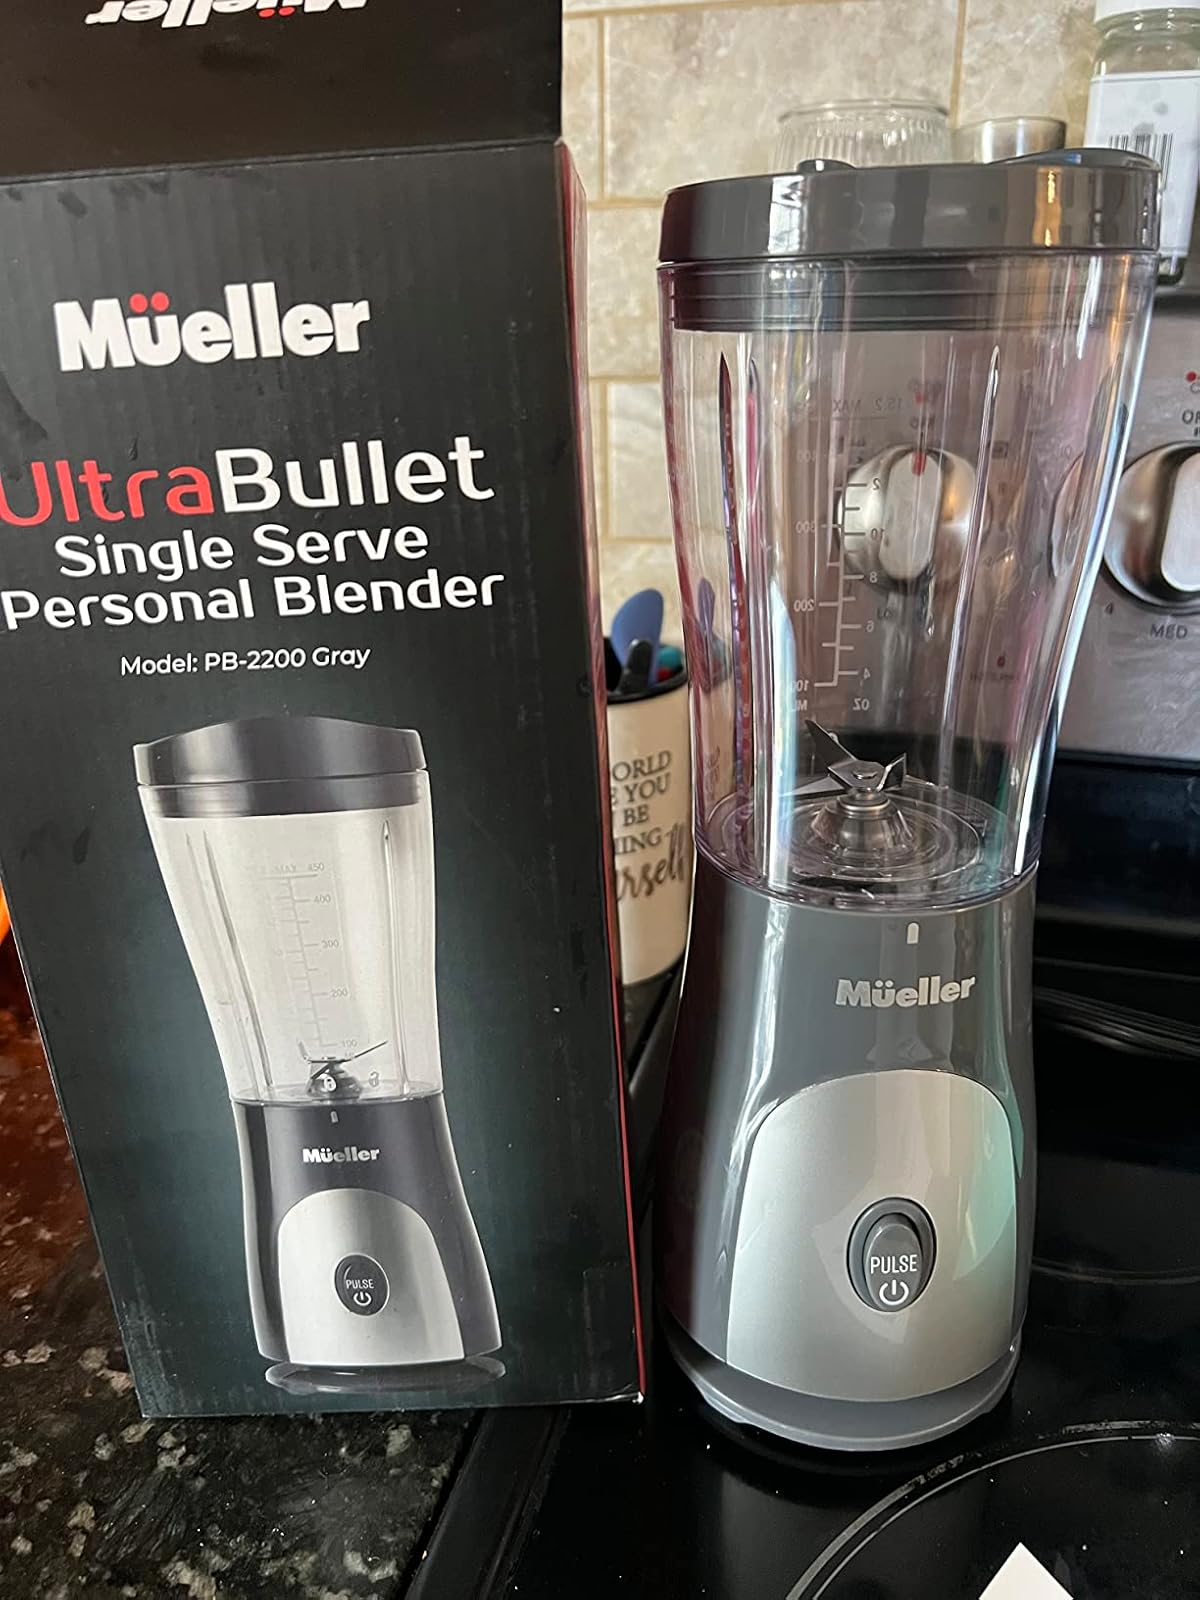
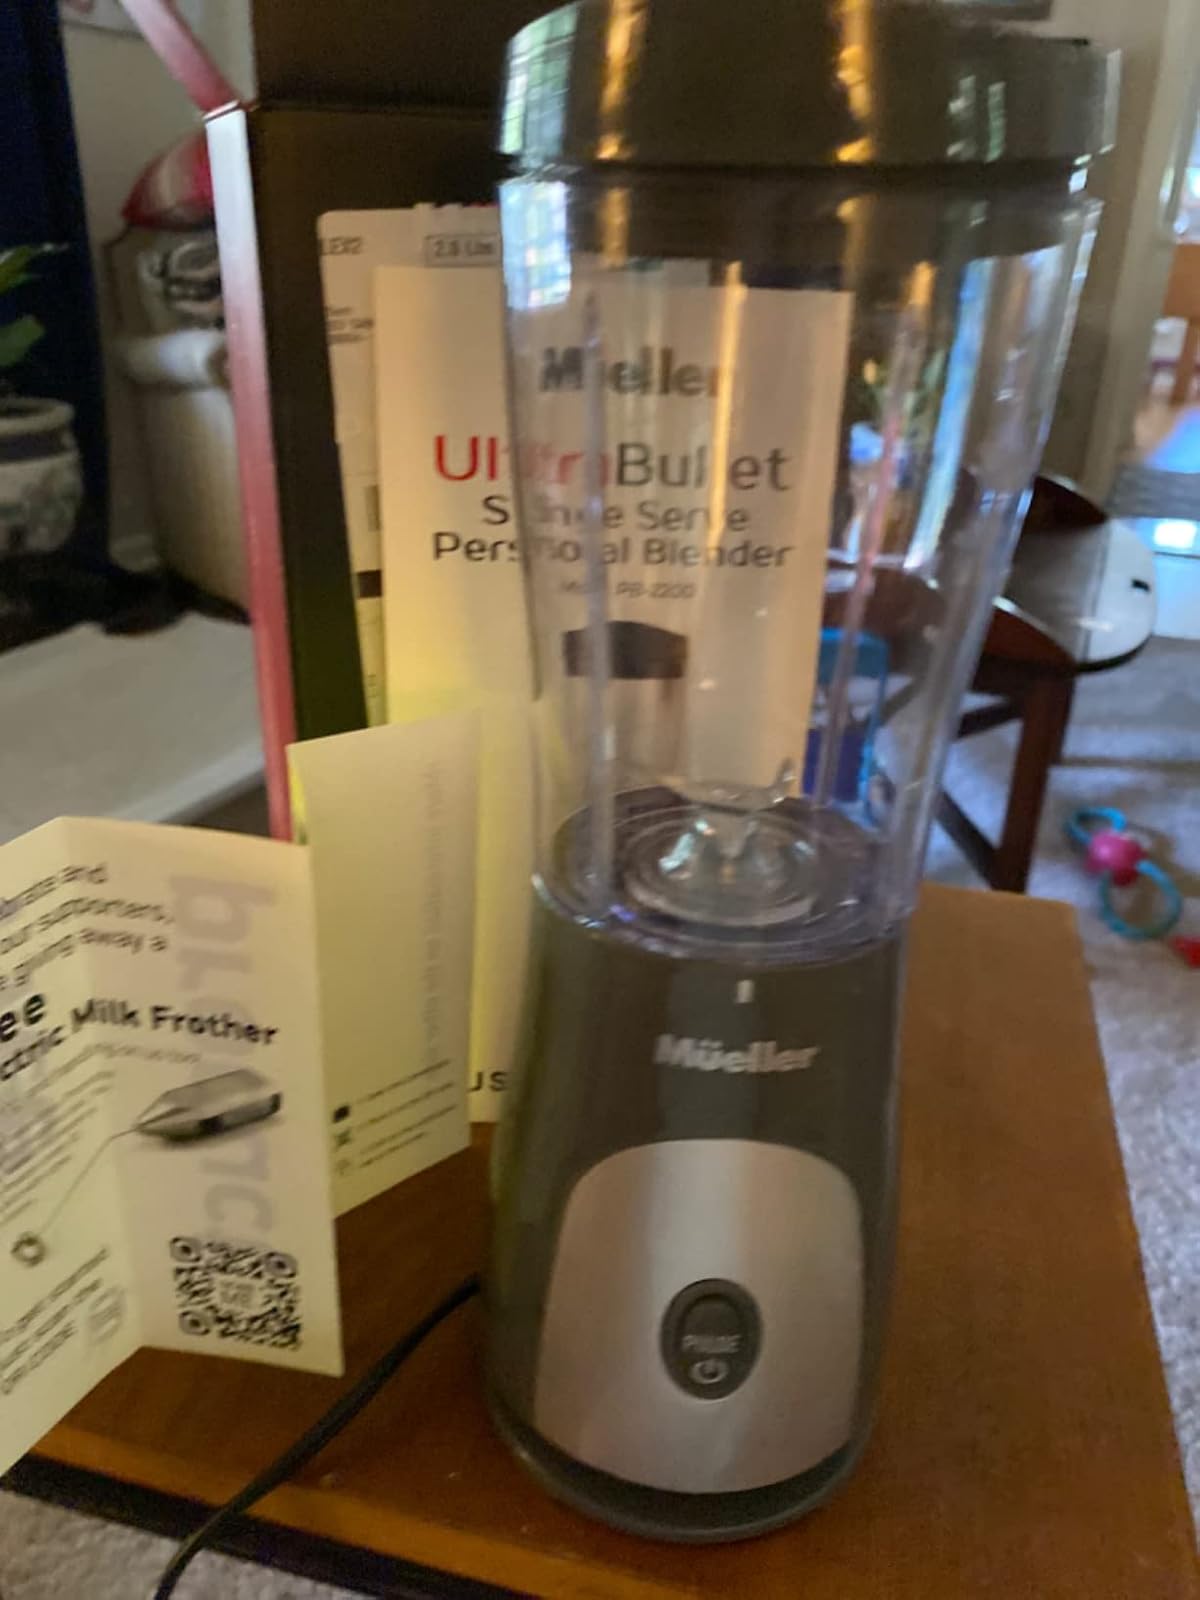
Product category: items_blender
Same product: yes